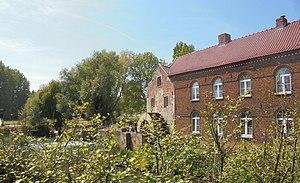
Moulin à Eau - rue du Moulin - Mametz - canton Fruges - arrondissement Saint-Omer - département Pas-de-Calais - région Hauts-de-France - France